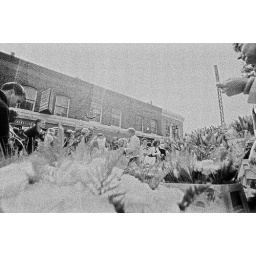
Flower market at Columbia road in London